Josephine Baker

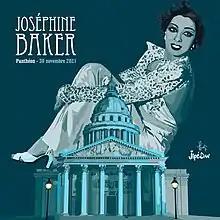
Baker in the Panthéon

During her participation in the civil rights movement, Baker began to adopt children, forming a family which she often referred to as the "Rainbow Tribe". Baker wanted to prove that "children of different ethnicities and religions could still be brothers." She often took the children with her cross-country, and when they were at Château des Milandes, she arranged tours so visitors could walk the grounds and see how natural and happy the children were in the Rainbow Tribe. Her estate featured hotels, a farm, rides, and the children singing and dancing for the audience. She charged an admission fee to visitors who entered and partook in the activities, which included watching the children play.